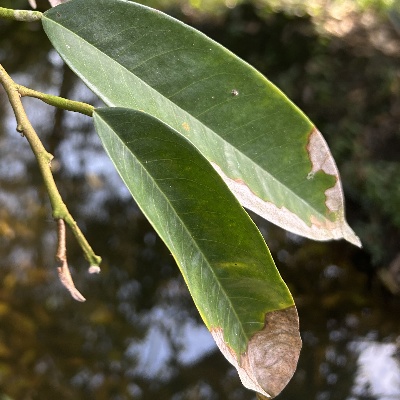
Label: Leaf_Colletotrichum